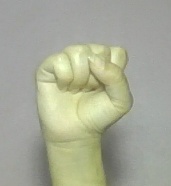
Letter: saad